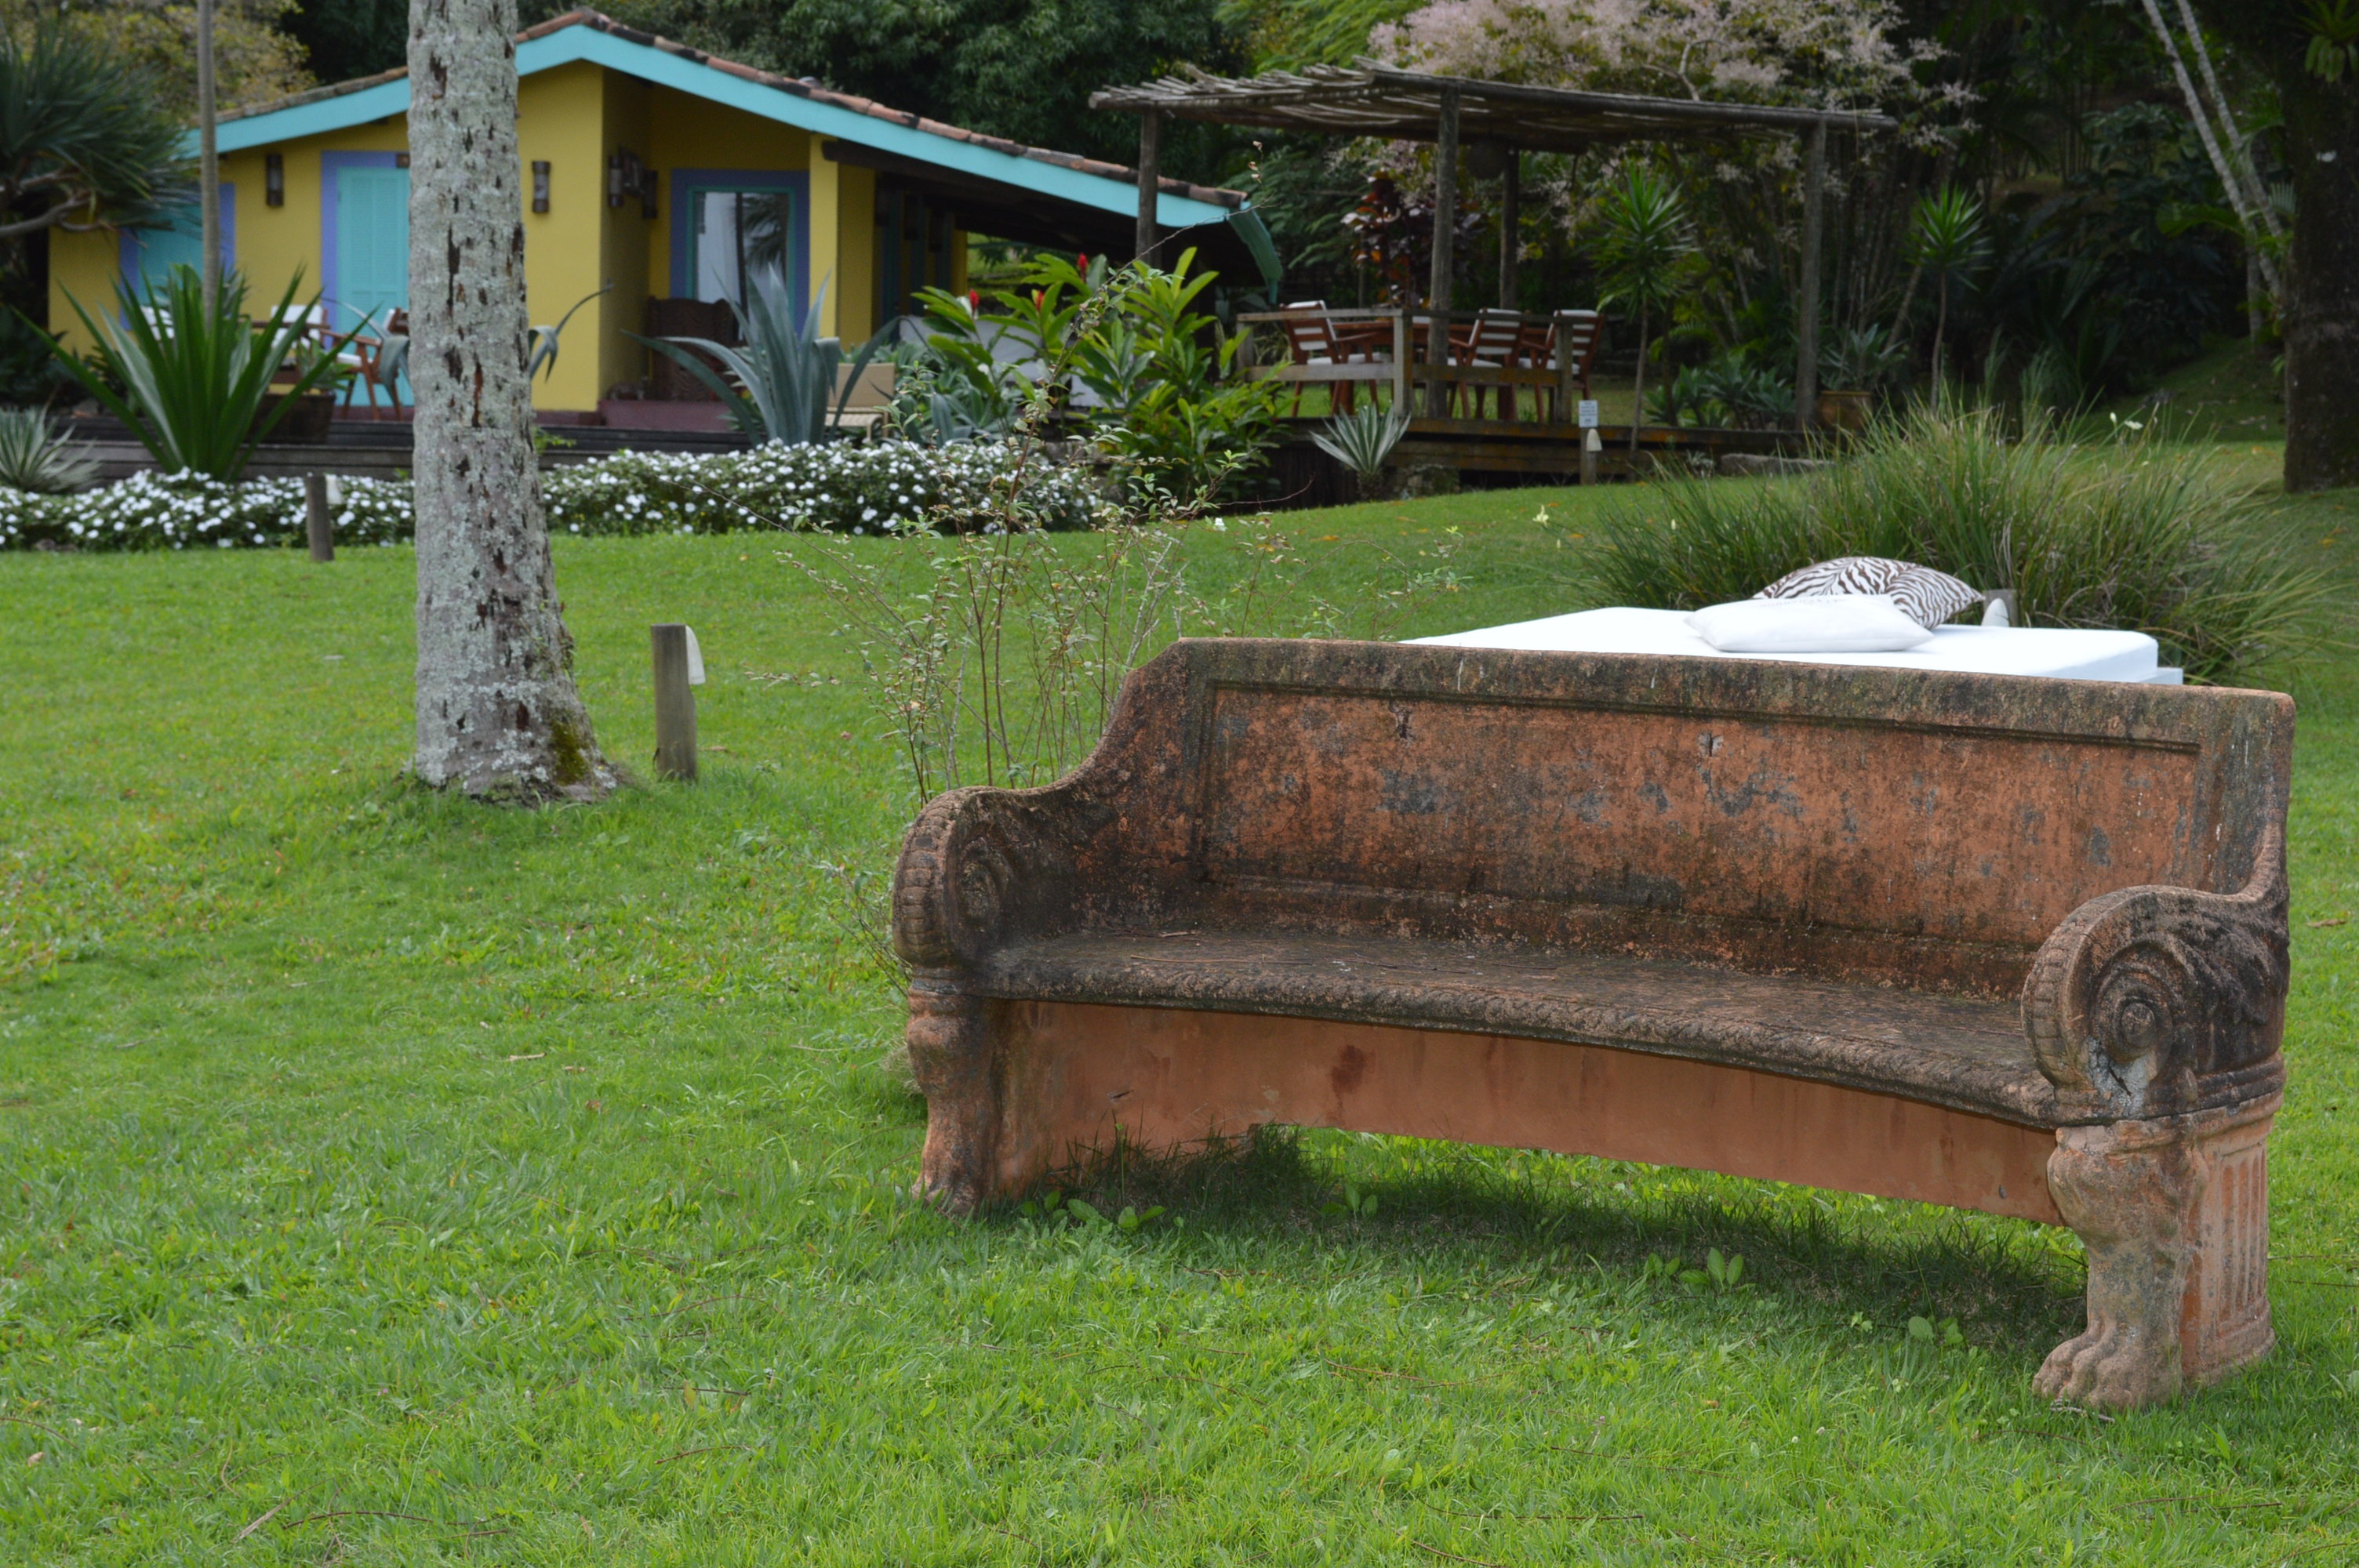
grass, wood, bench, lawn, backyard, furniture, garden, bank, hotel, resort, litoral, yard, old bank